Fred F. French Building

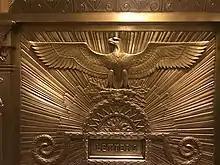
Detail of a gilded mailbox in the lobby, with an eagle carving

The French Companies heavily marketed its new building in its magazine "The Voice", and the building was quickly occupied"." Among the earliest large tenants in the building were clothier Browning, King & Co.; real estate auctioneers William Kennelly Inc; luggage manufacturer Crouch & Fitzgerald; pulp and paper firm Perkins-Goodwin Company; a ticket office for the St. Paul Railroad; and the American Broadcasting Company. The ground-level space at the corner of Fifth Avenue and 45th Street used as a restaurant operated by Acker, Merral & Condit. Three years after the building's completion, H. Douglas Ives filed plans to turn the 36th and 37th floors of the penthouse into offices. The Fred F. French Building also saw several deaths in its early years, including the suicides of workers in the building, as well as the accidental crushing of an elevator repairman.